Callum Coleman-Jones

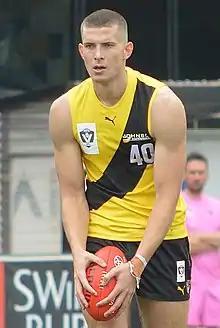
Coleman-Jones with Richmond's VFL team in April 2021

Callum Coleman-Jones (born 13 June 1999) is a professional Australian rules footballer playing for the North Melbourne Football Club in the Australian Football League (AFL). He was drafted by with the 20th pick in the 2017 AFL national draft and made his debut for the club in round 10 of the 2019 season. Coleman-Jones was a VFL premiership player while playing with Richmond's reserves side in 2019. He once kicked 9 goals in the VFL against Frankston in a 75-point win.